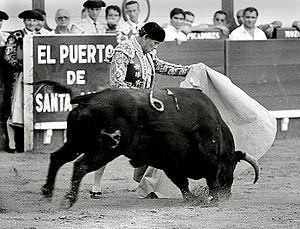
Francisco Lopez Romero dit « Curro Romero » est un matador espagnol, né à Séville, dans le quartier de Camas le 1ᵉʳ décembre 1933.